Most Gracious Majesty

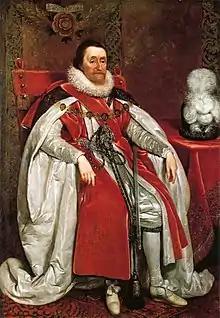
King James introduced Majesty as the official royal style to the exclusion of all others in Scotland, England and Ireland

Most Gracious Majesty is a form of address in the United Kingdom. It is an elaborate version of Your Majesty and is only used in the most formal of occasions.